Arise: A Simple Story

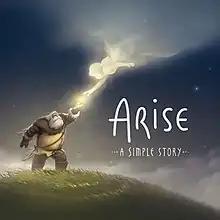

Arise: A Simple Story is a puzzle-platform game developed by Piccolo Studio and published by Untold Tales and Techland. Players guide a recently deceased man through the afterlife as he relives memories of his life.